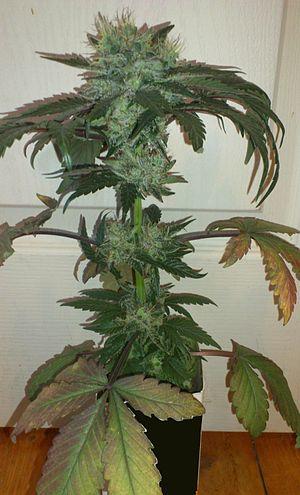
Le Chanvre indien est une sous-espèce du Cannabis sativa, une plante d'origine asiatique, de la famille des Cannabaceae. Considérée aussi parfois comme une simple variété botanique de cannabis, cette plante reste cependant une espèce présumée. Elle était d'ailleurs autrefois classée comme espèce à part entière et fut décrite pour la première fois sous ce nom binominal par le naturaliste français Jean-Baptiste Lamarck en 1783. C'est une plante annuelle qui provient des zones montagneuses de l'Hindou Kouch et du Tibet.